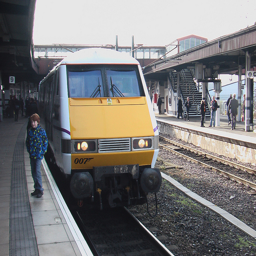
A young boy standing on the platform as a train approaches
A boy is waiting by a train and train tracks
A boy in blue shirt standing beside a yellow and white train.
People standing around a train at a station.
A passenger train that is pulling into the station.